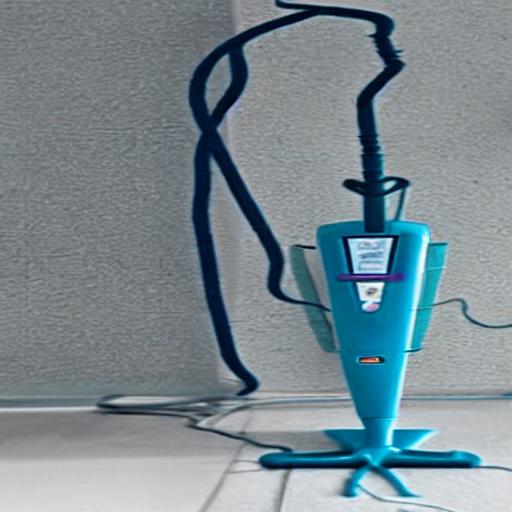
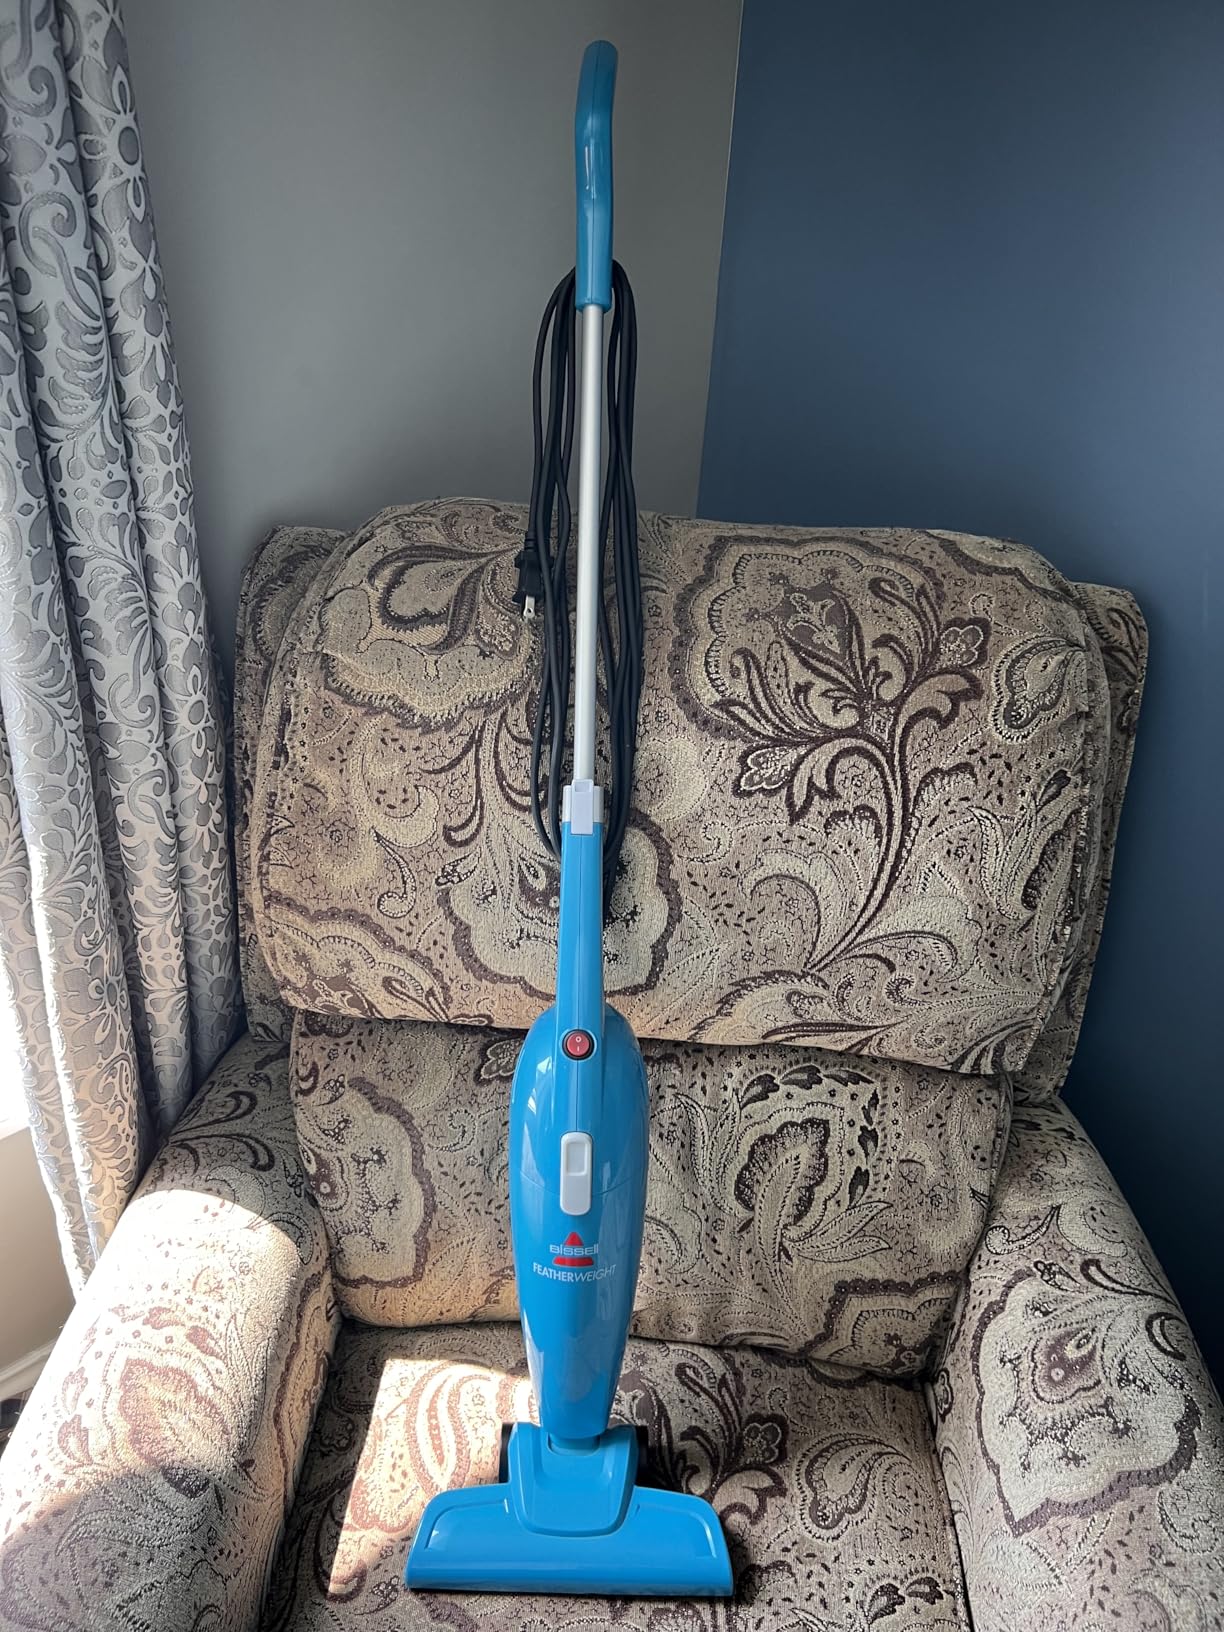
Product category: items_vacuum
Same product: no